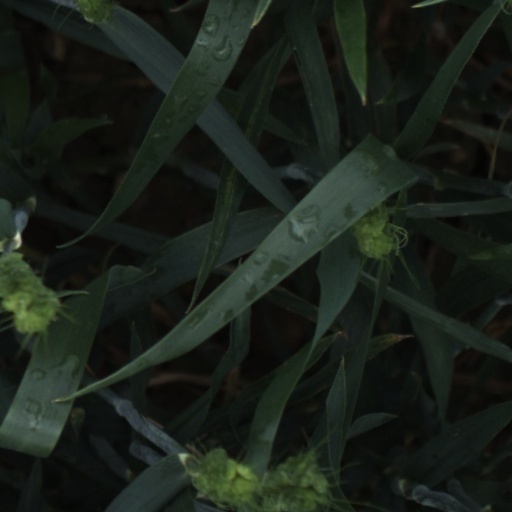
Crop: wheat